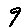
Label: 9